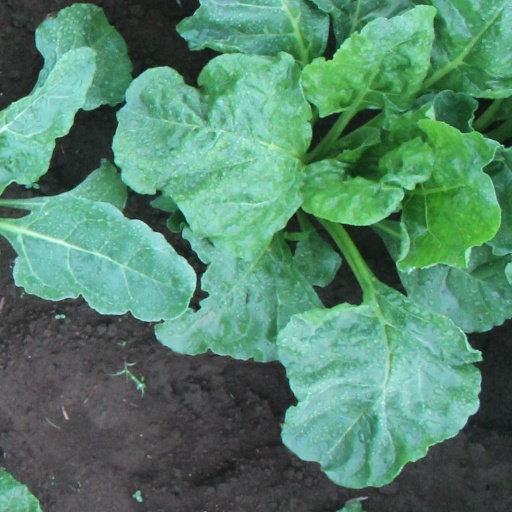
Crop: sugar beet